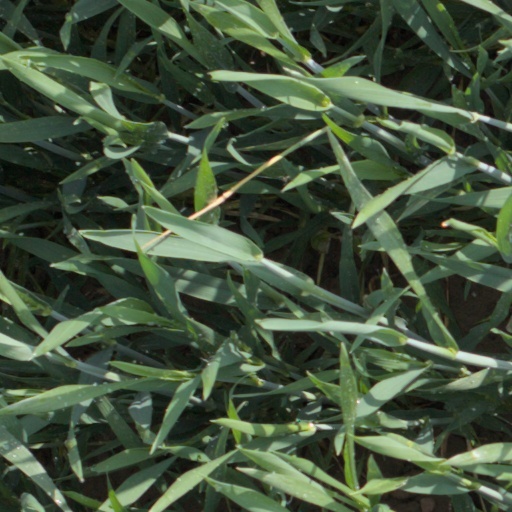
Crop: wheat